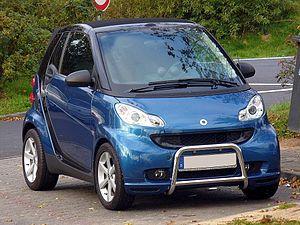
Smart est une marque automobile allemande spécialisée dans la manufacture de micro-voitures citadines à deux places et créée en 1994 sous l'impulsion du groupe horloger suisse Swatch en collaboration avec le constructeur allemand Mercedes-Benz. Fondée en Suisse en 1994 sous le nom de Micro Compact Car AG, l'entreprise opère de 2002 à 2006 sous le nom smart GmbH, puis est entièrement reprise et incorporée dans la division Mercedes-Benz du groupe allemand Daimler AG.